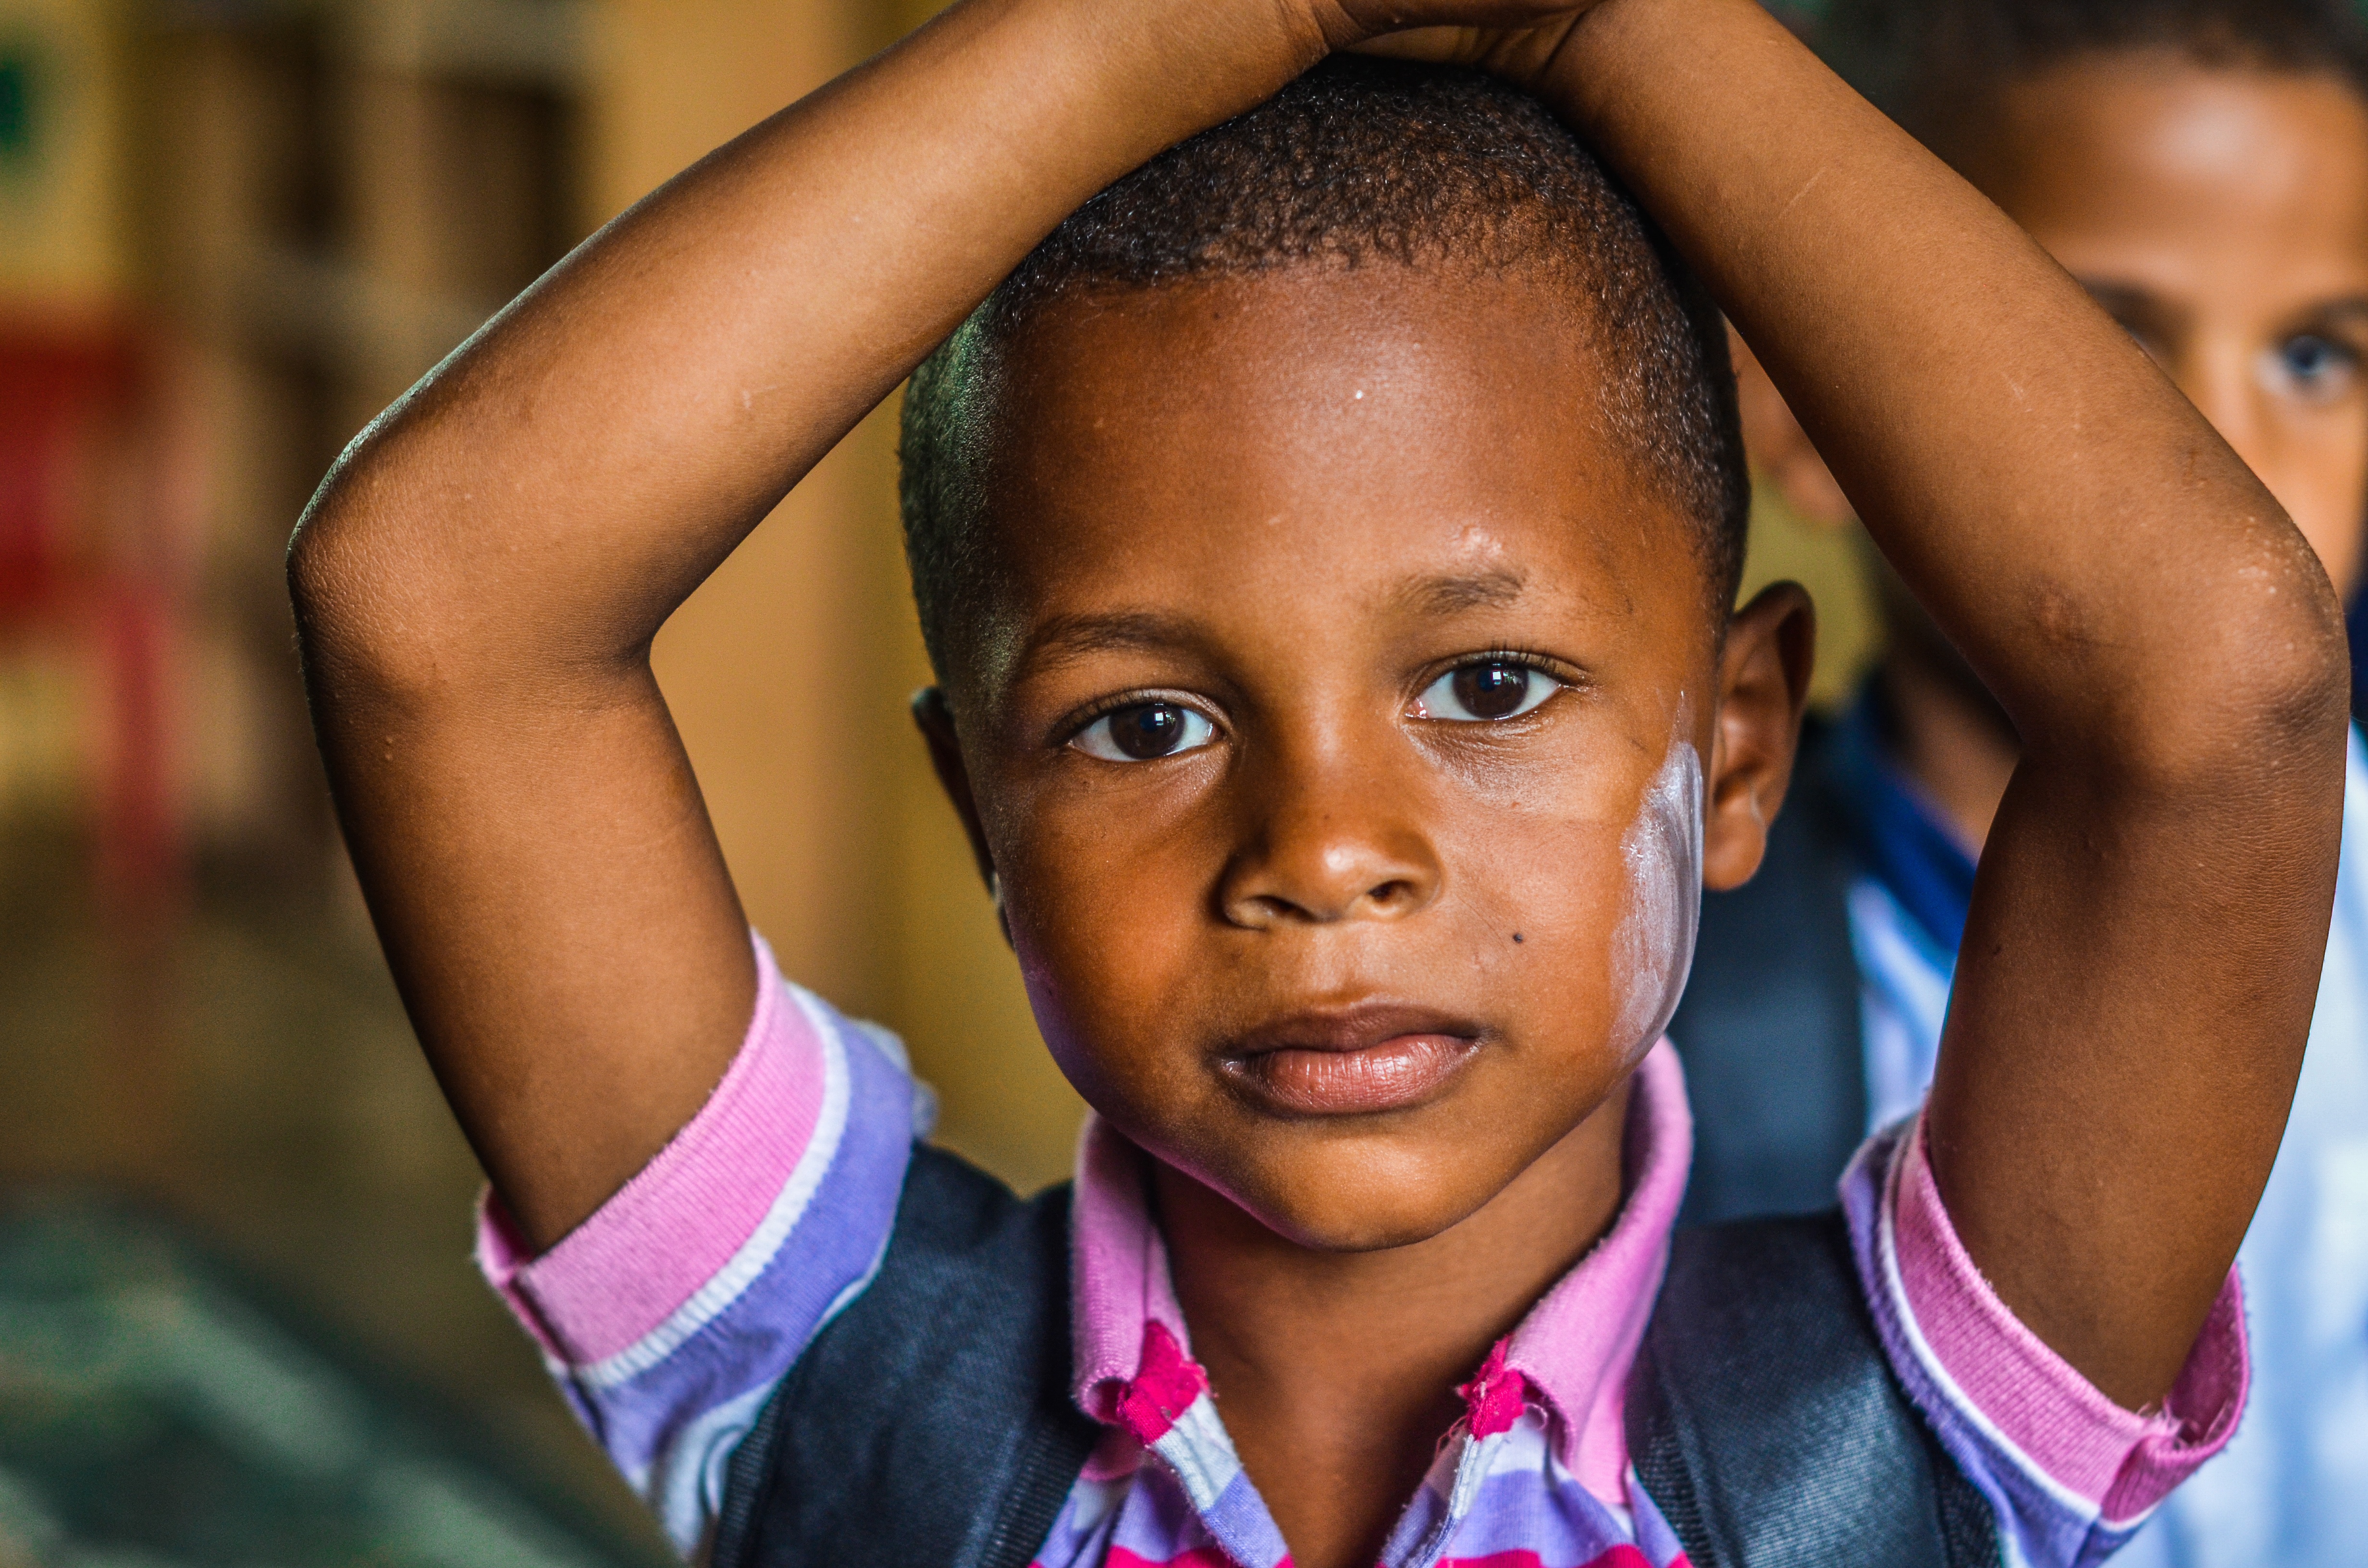
person, people, boy, kid, child, facial expression, smile, schoolchild, face, sports